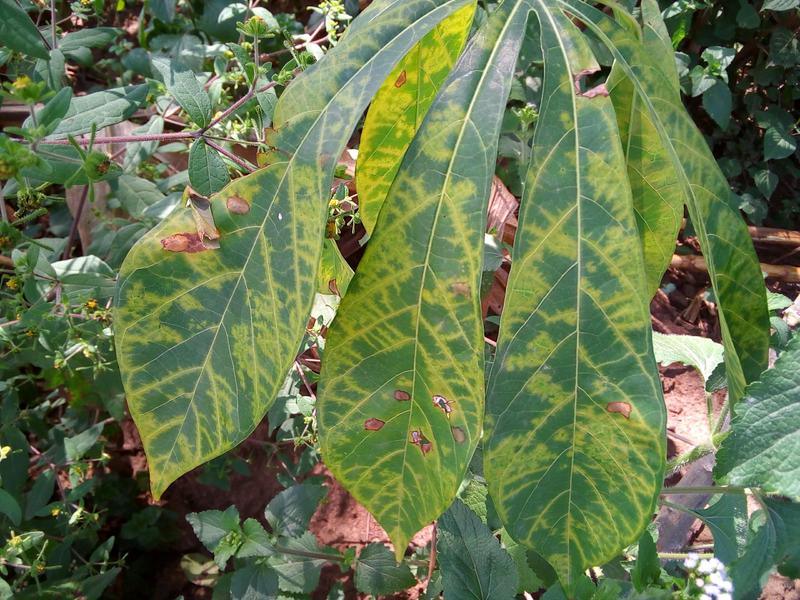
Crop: cassava
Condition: brown_streak_disease